BMW 501

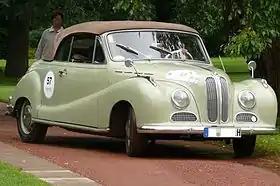
501 V8 (produced 1955-1958)

The BMW 501 was a luxury car manufactured by BMW from 1952 to 1958. Introduced at the first Frankfurt Motor Show in 1951, the 501 was the first BMW model to be manufactured and sold after the Second World War, and the first BMW automobile actually built in Bavaria. The 501 and its derivatives, including the V8 powered BMW 502, were nicknamed “Baroque Angels” for their graceful if dated styling by the German public. The BMW 502 was the first postwar German car to be manufactured with a V8 engine.